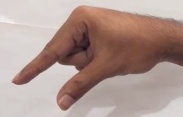
ASL sign: Q